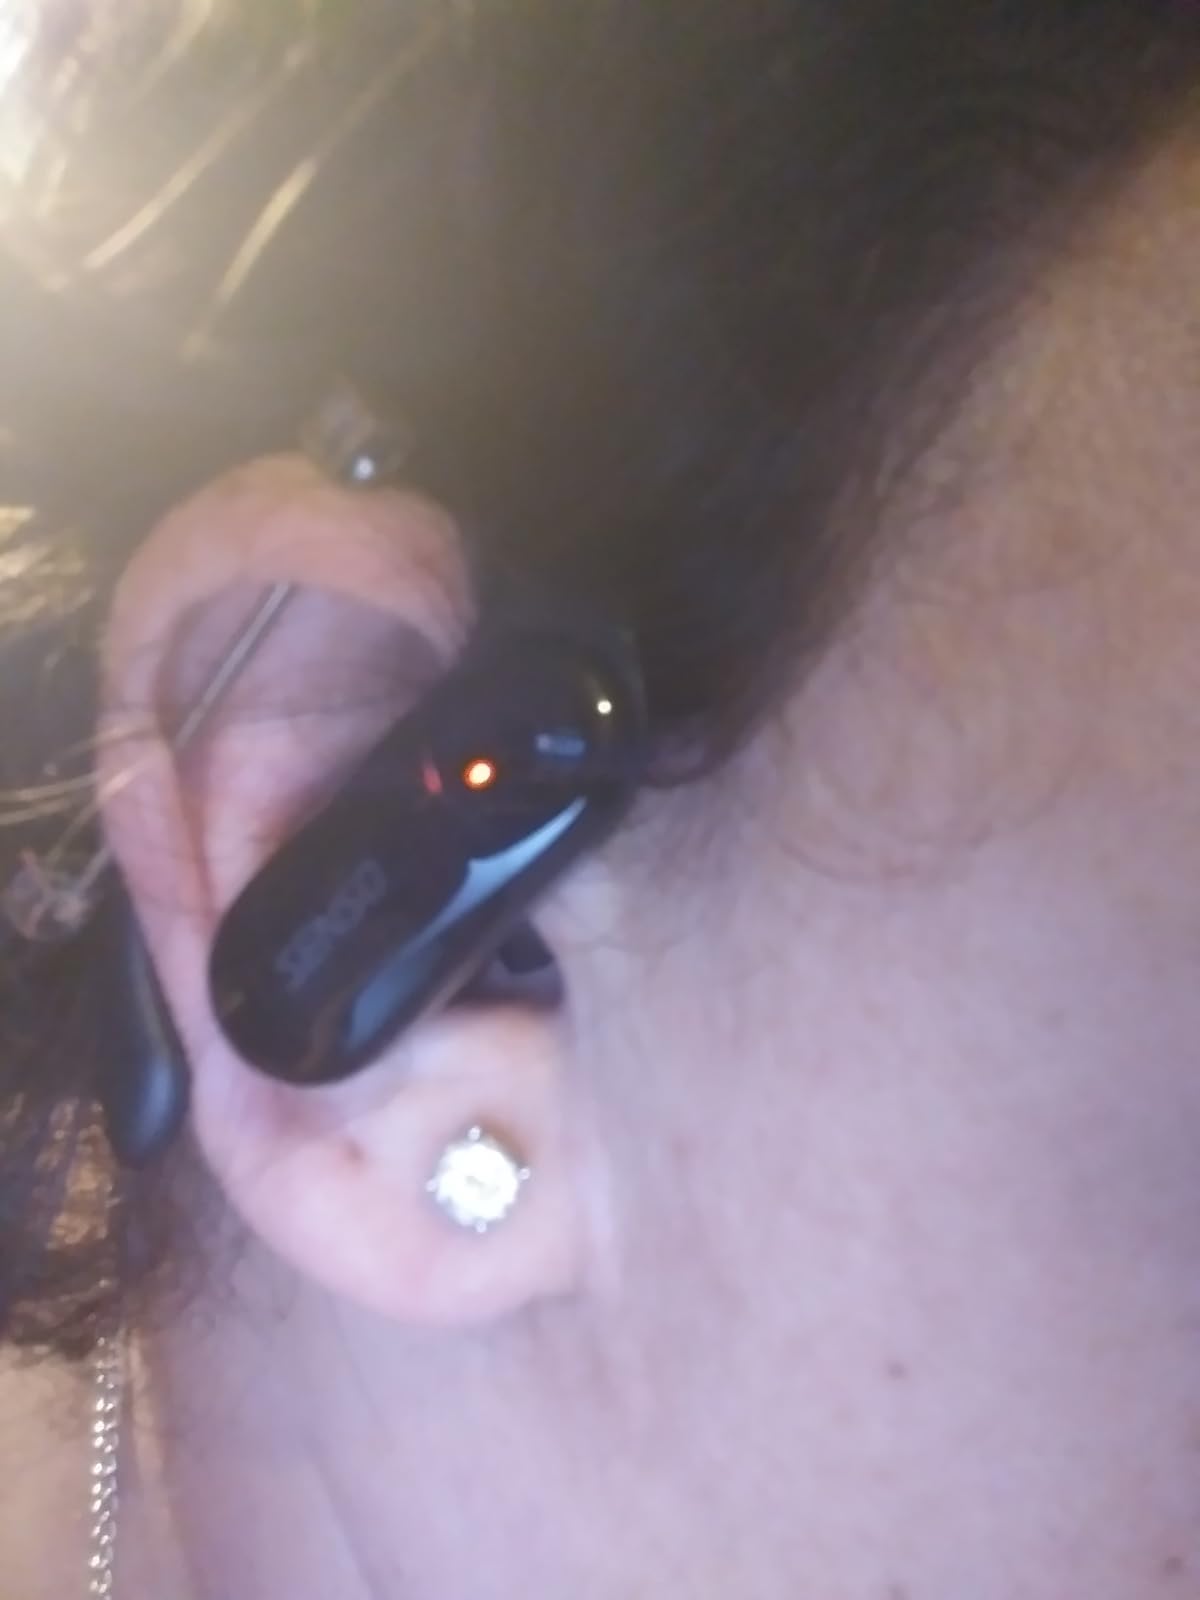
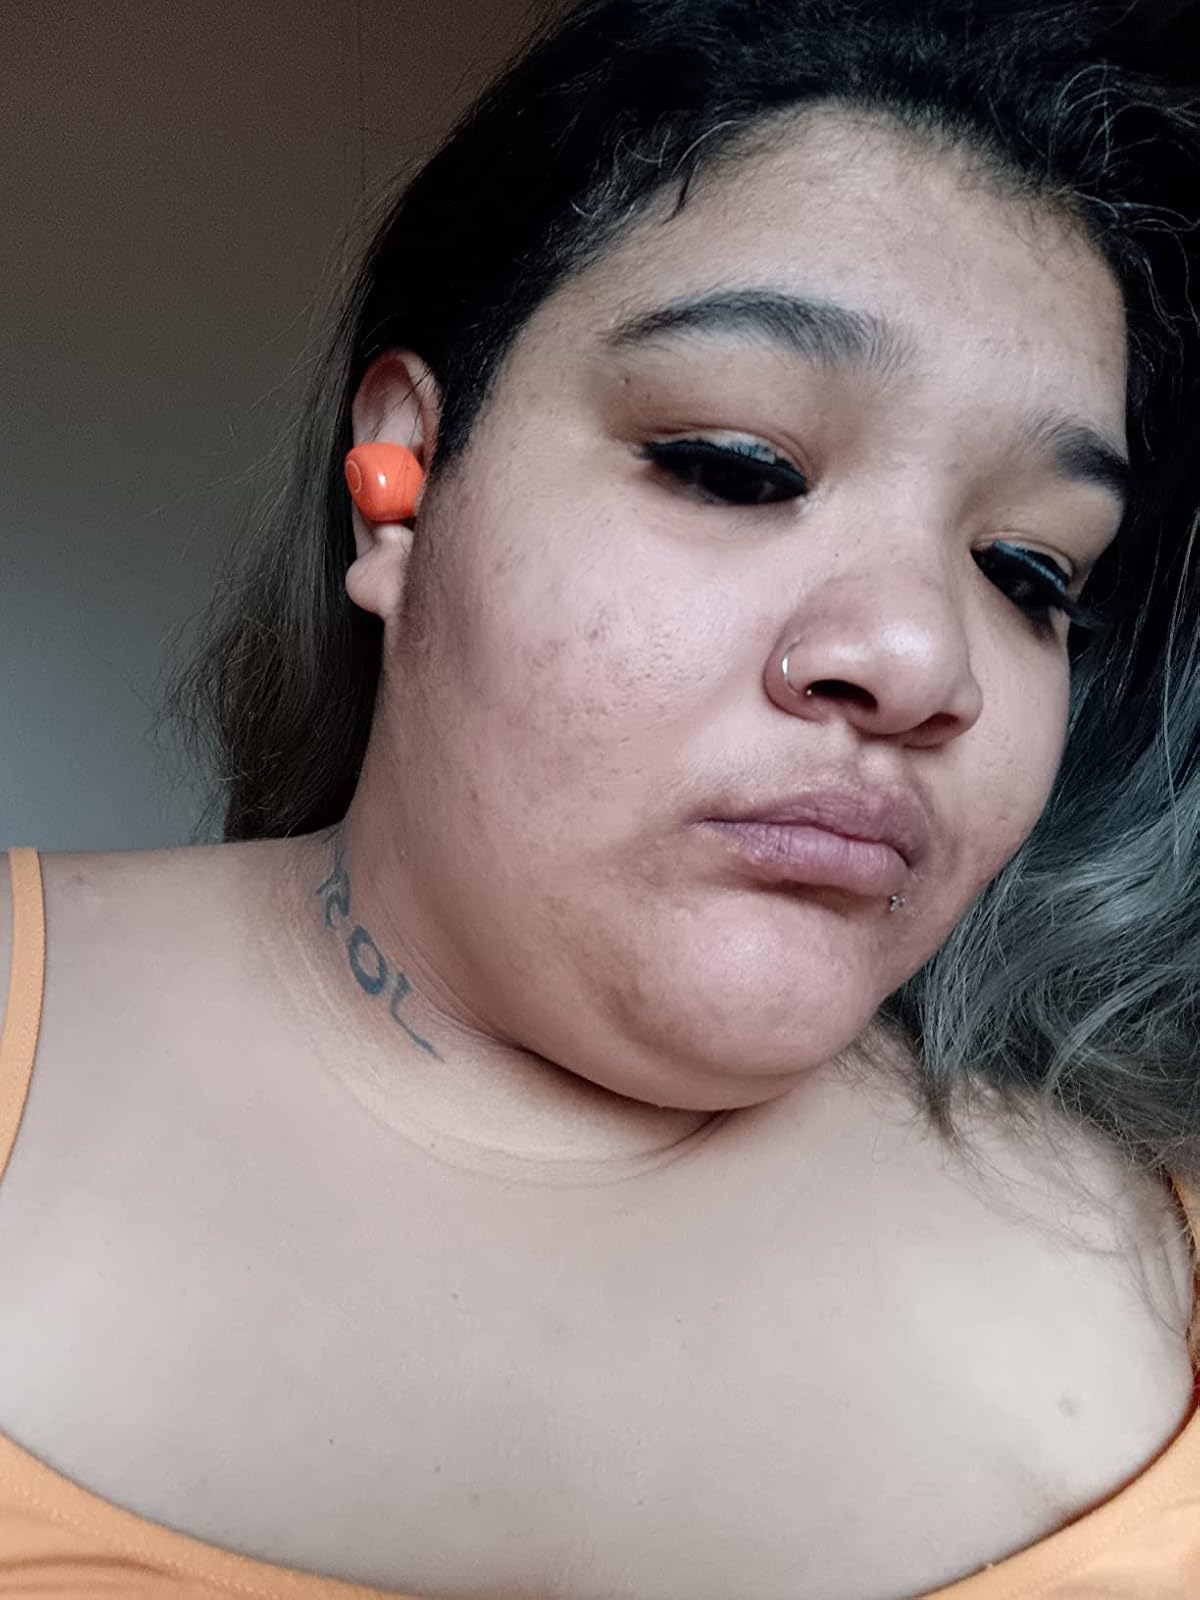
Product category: earbuds
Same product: no